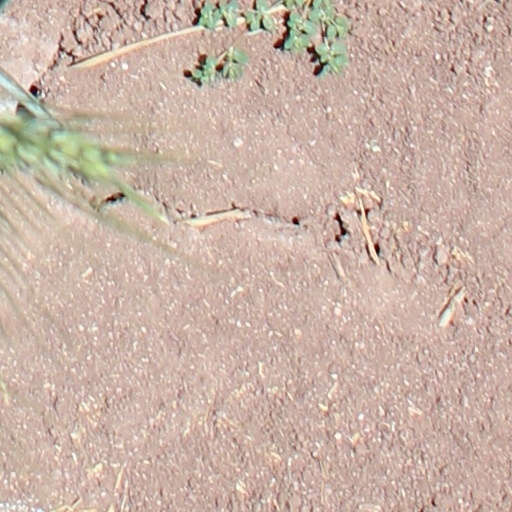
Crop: wheat